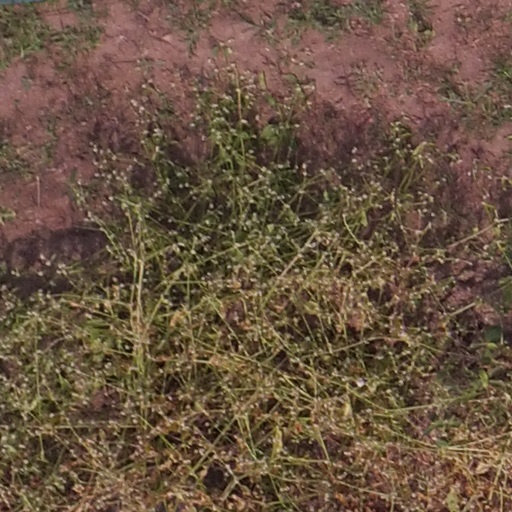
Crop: maize; corn